Question: Please indicate a possible affordance area of hit_baseball_bat that can be used for hitting
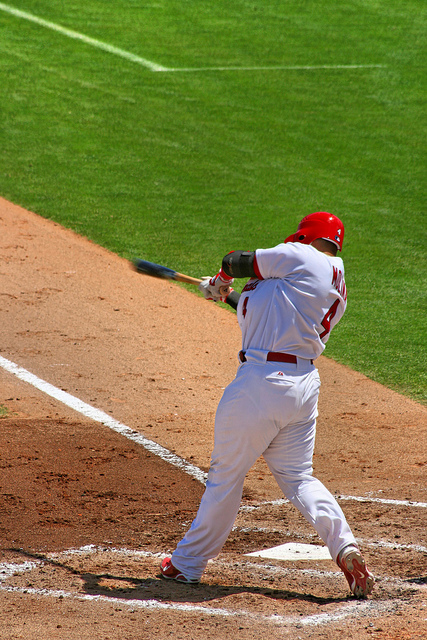
Answer: [126.049, 258.433, 177.867, 286.615]